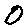
Label: 0